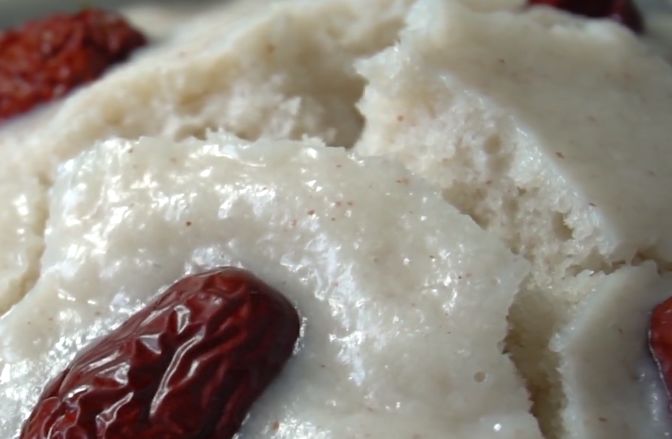
Label: trash